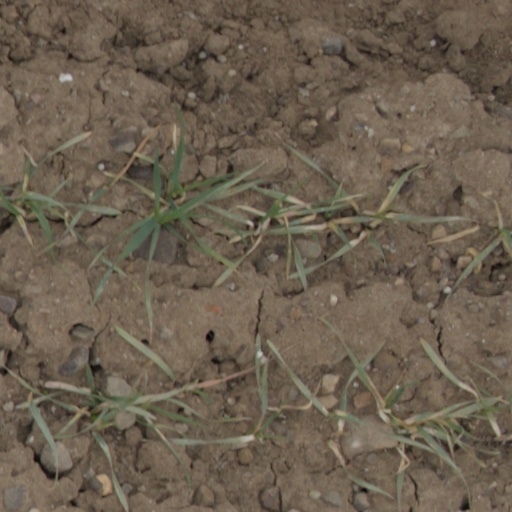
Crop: wheat